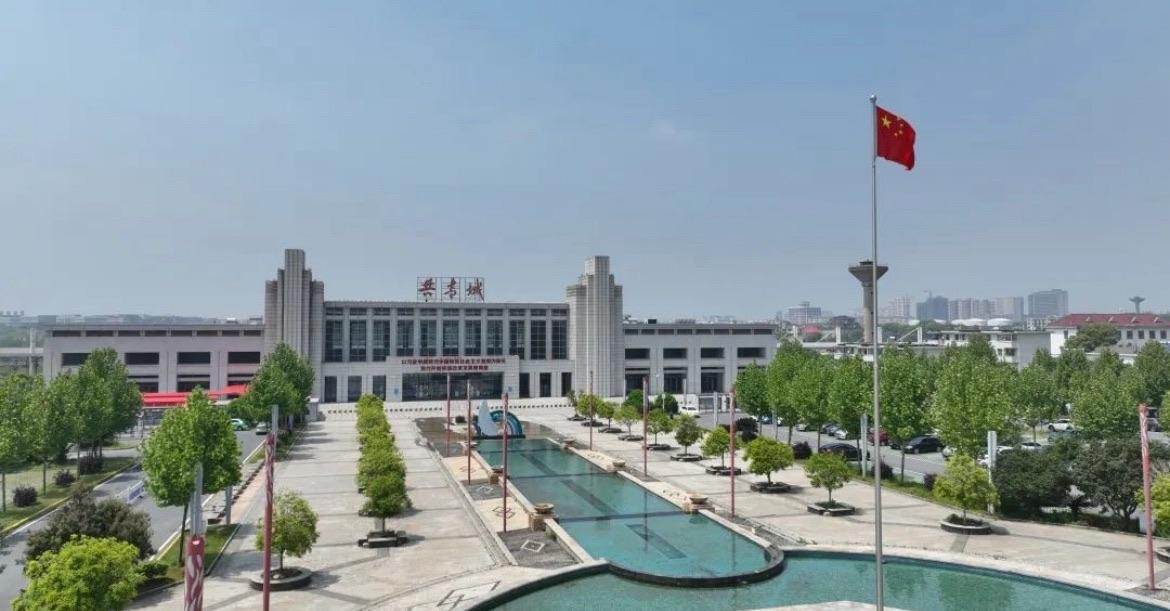
地标名称：共青城站
所在城市：九江市·共青城市